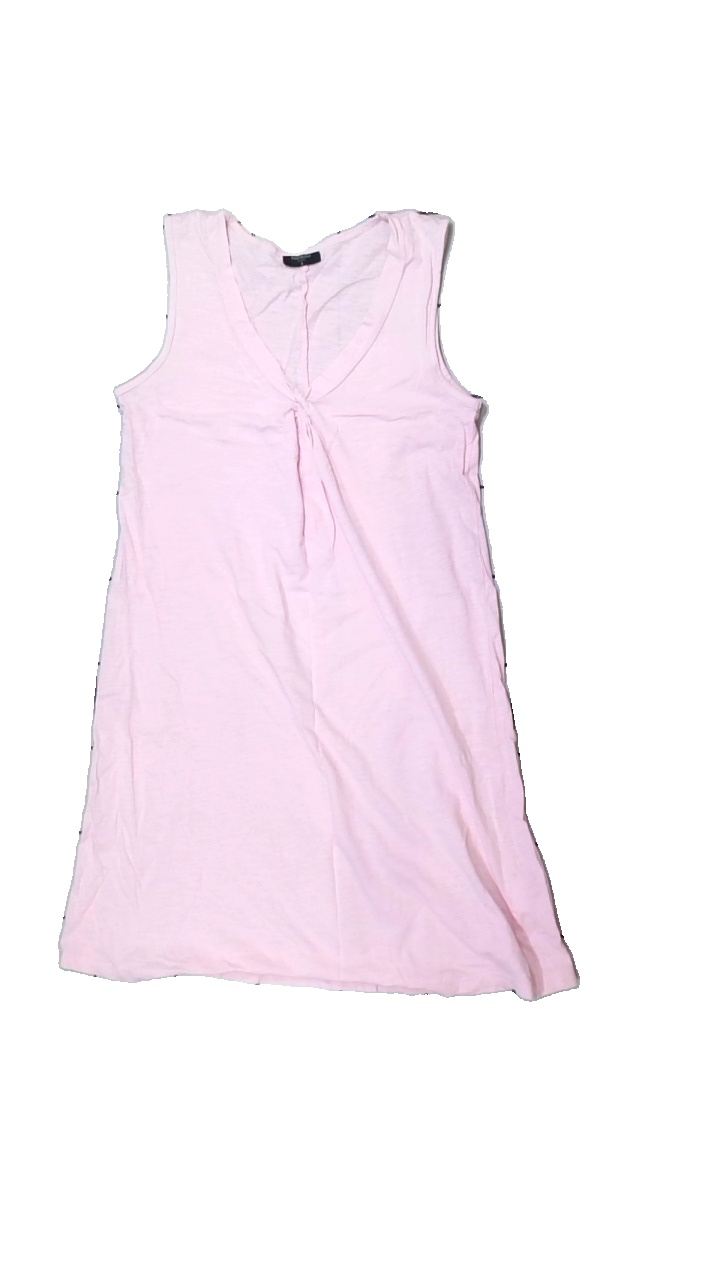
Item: Dress (Ladies)
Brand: Free Quent
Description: rosa klänning, sned i söm
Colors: Pink
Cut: Regular
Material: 100% cotton
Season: All
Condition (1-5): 3
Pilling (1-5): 5
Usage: Export
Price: <50